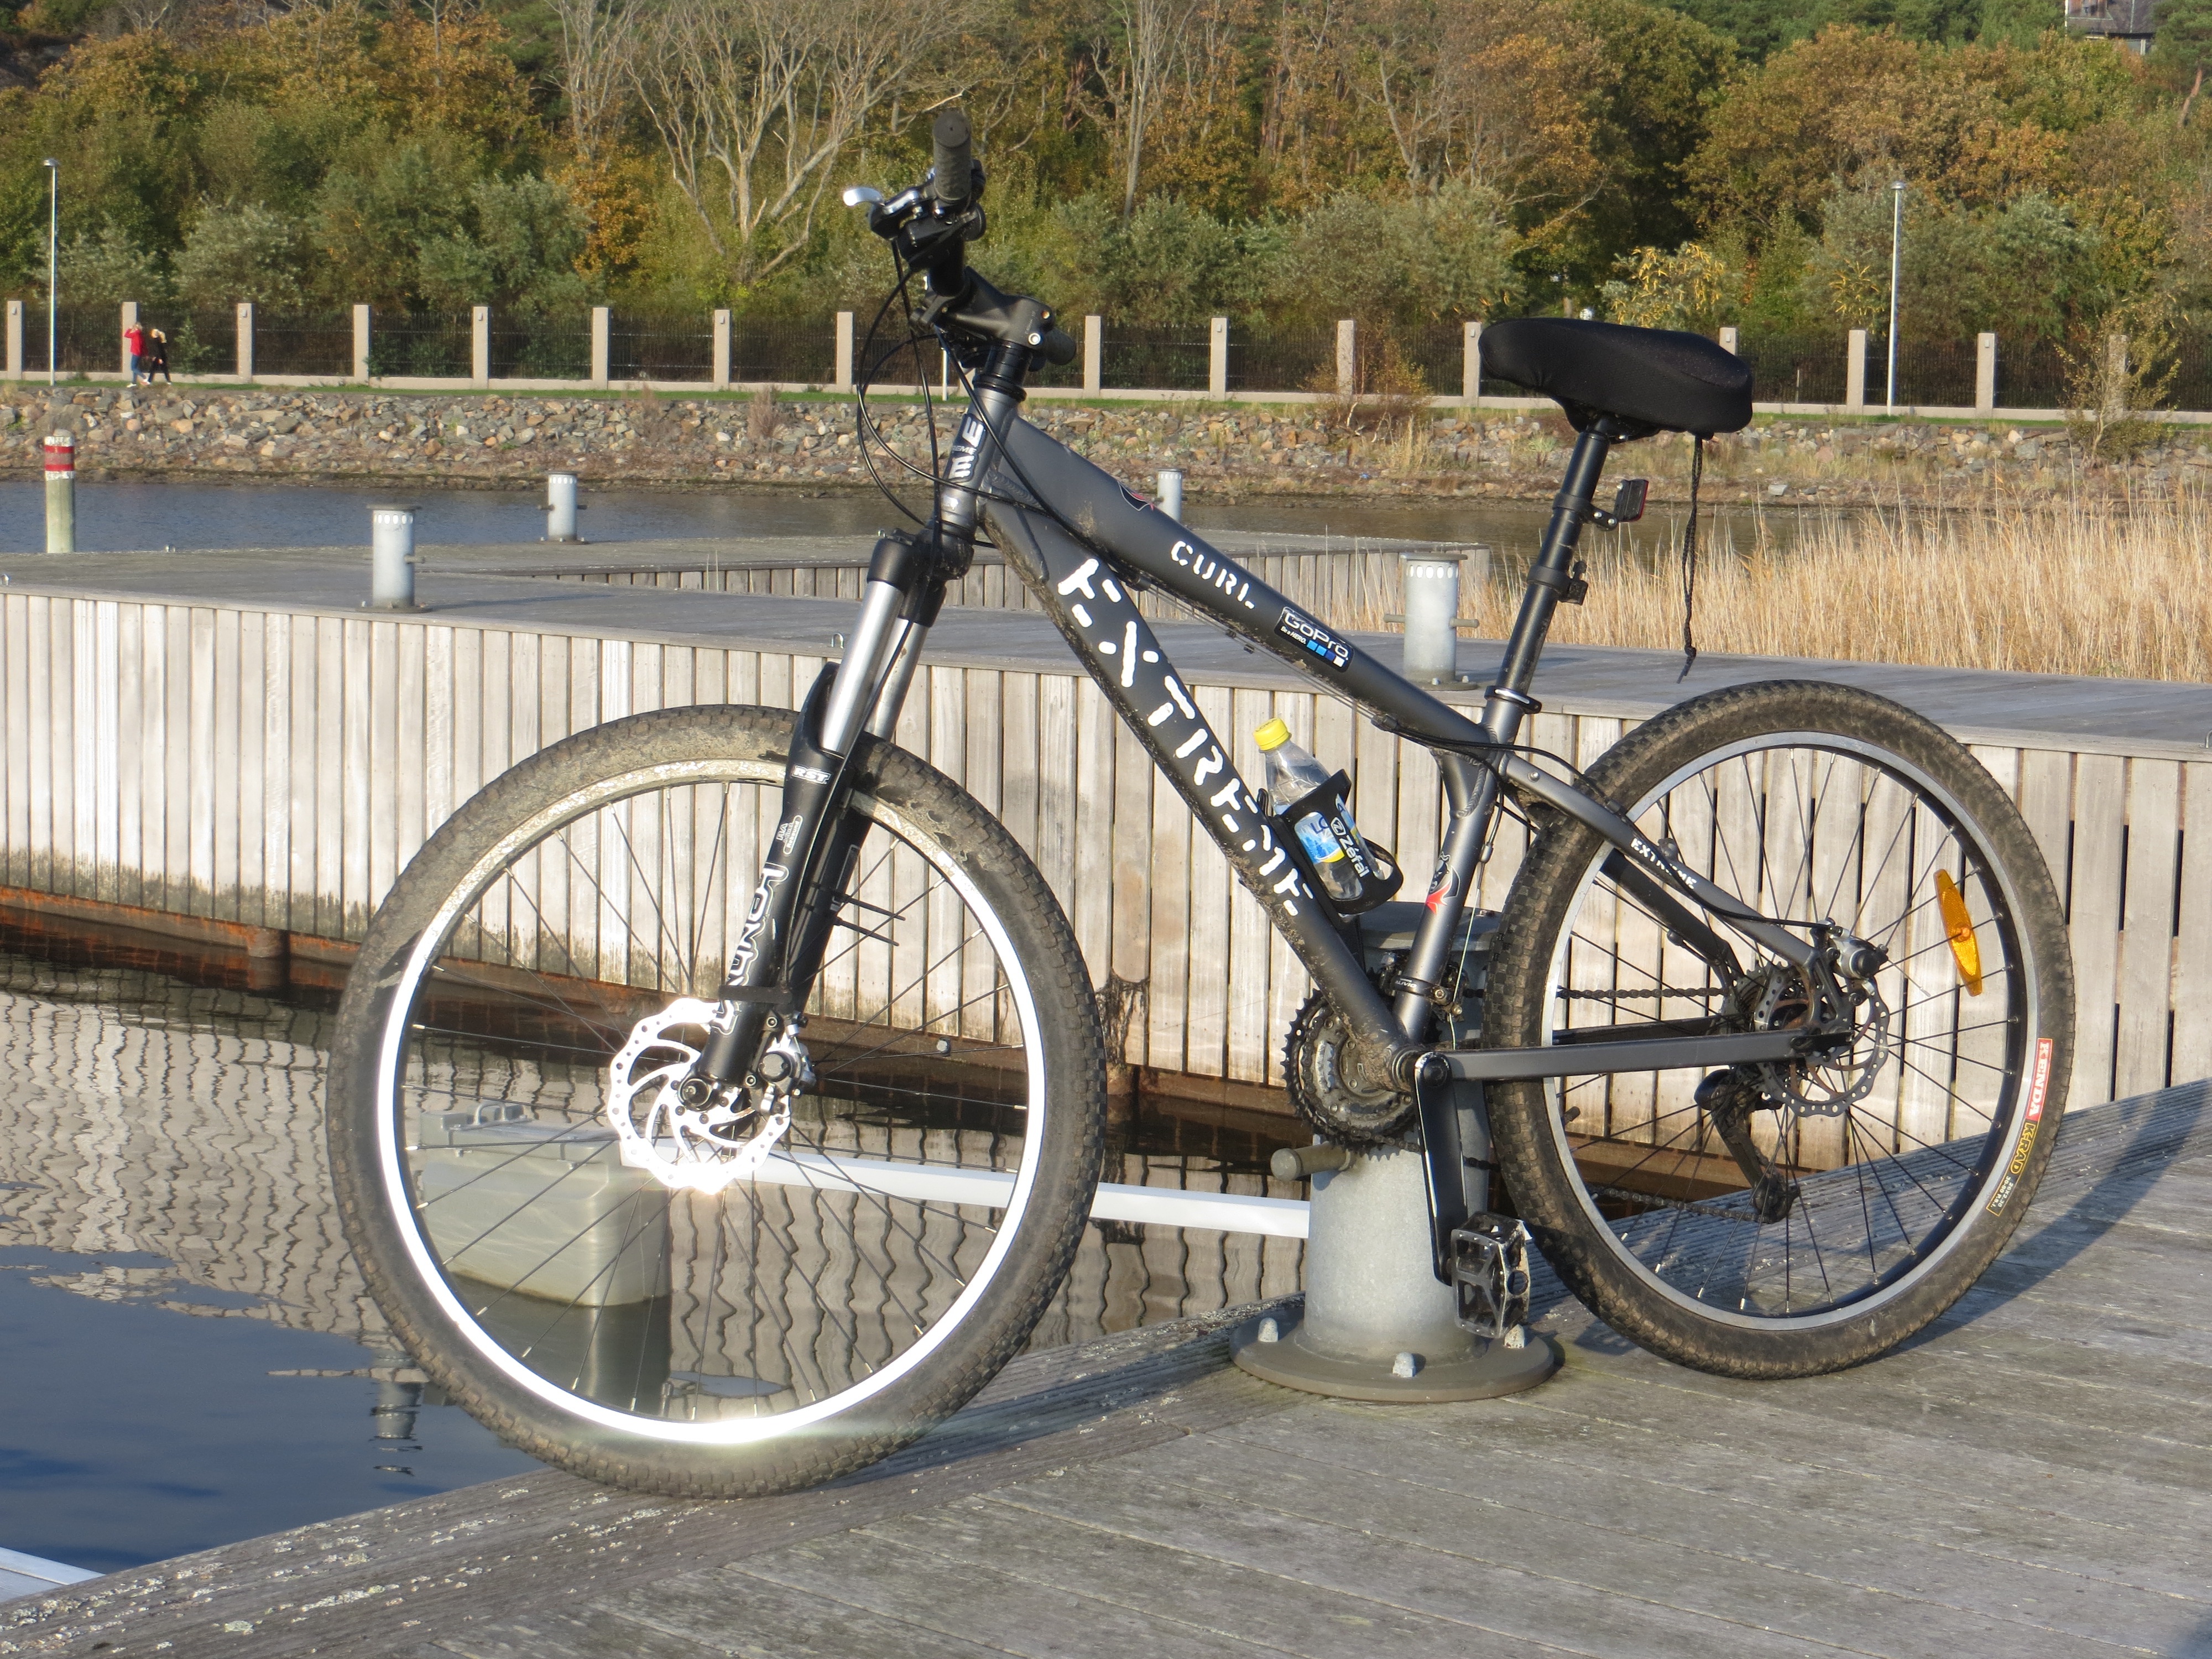
wheel, bicycle, vehicle, sports equipment, mountain bike, freeride, bicycle frame, land vehicle, cycle sport, cyclo cross bicycle, bicycle motocross, bmx bike, road bicycle, racing bicycle, hybrid bicycle